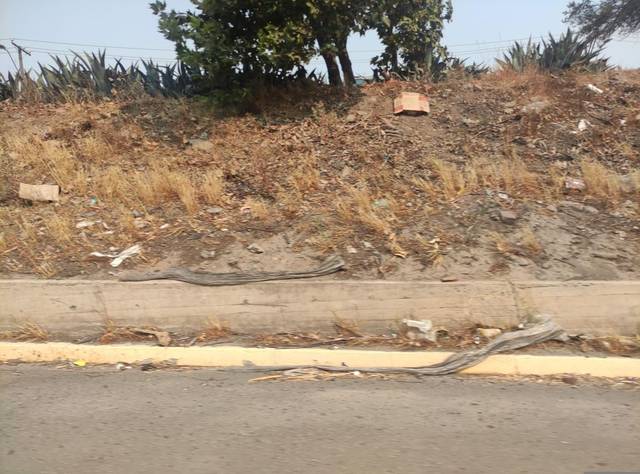
Region: Chile
Coordinates: -34.184, -70.739